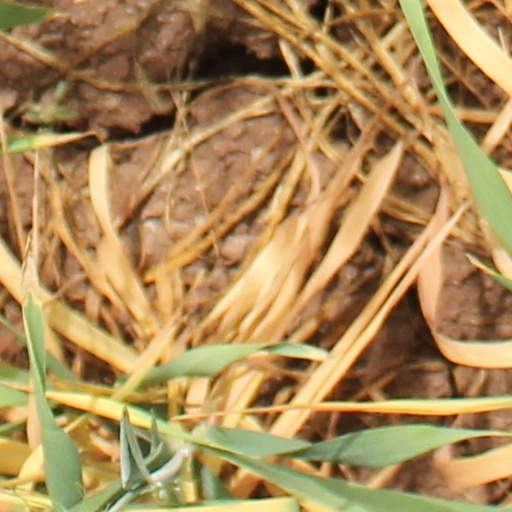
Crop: wheat